South Ayrshire

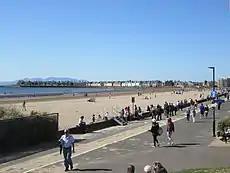
Troon, after Ayr, is one of South Ayrshire's largest settlements in terms of population and a major tourist attraction, attracting visitors to its beaches and golf courses.

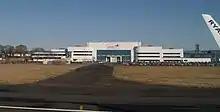
Spirit AeroSystems at Prestwick Airport

South Ayrshire's population is mostly concentrated around the adjoining coastal towns of Ayr, Prestwick and Troon located to the north-west of the council, which represents 68% of the council's total population according to data derived from the 2011 census, with a combined population of 76,846. Other areas of significance include the towns of Maybole and Girvan which are located to the south of the council area in the district of Carrick.